North Shore, New Zealand

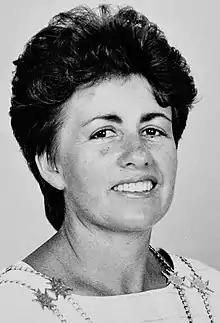
Ann Hartley was elected the first mayor of North Shore City in 1989

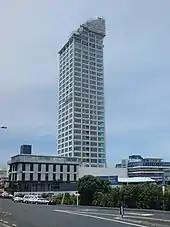
The Sentinel is a luxury residential skyscraper in Takapuna

Most early European settlers of the 1830s were not attracted to the North Shore, due to few Māori inhabitants in the area, and the shore's resources being difficult to extract. The earliest private land sales took place on 17 April 1837, when Ngāti Whātua rangatira Nanihi and Tuire sold Te Pukapuka, a block to American whaler William Webster, at the northeastern headwaters of Oruamo or Hellyers Creek, near Bayview. Webster on-sold the land to Thomas Hellyer on 13 October 1840, who established the Retreat, a house which included a kauri sawpit, a hut, and a workshop. The Retreat became well known among sailors, who would stop at the Retreat for fresh water and beer from the Retreat's brewhouse. On 22 December 1841, Hellyer's body was discovered at the Retreat, and while an investigation took place, no person was convicted of his murder.